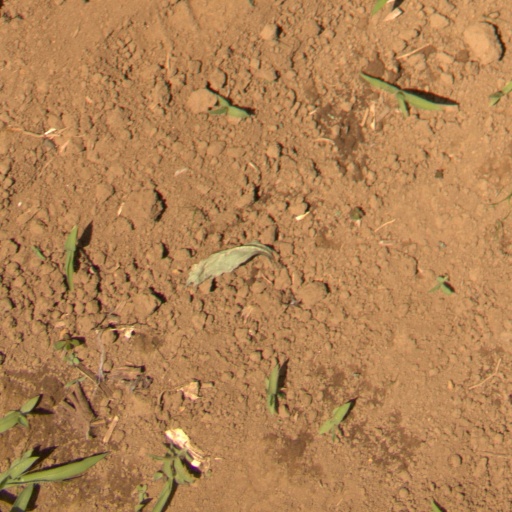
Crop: Jerusalem artichoke